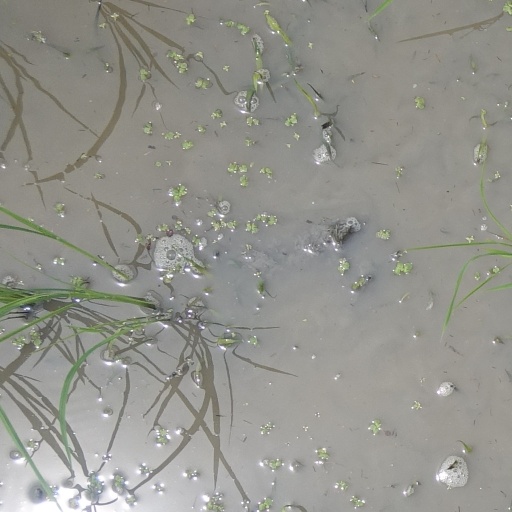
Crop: rice